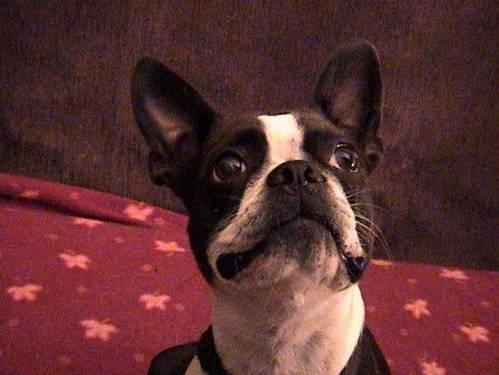
dog